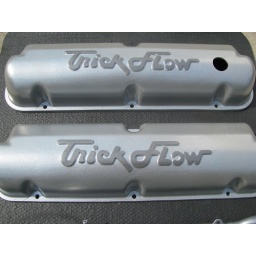
mirror silver sparkle/iron metal glimmer/sd clear over all